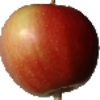
Label: Apple Red 2